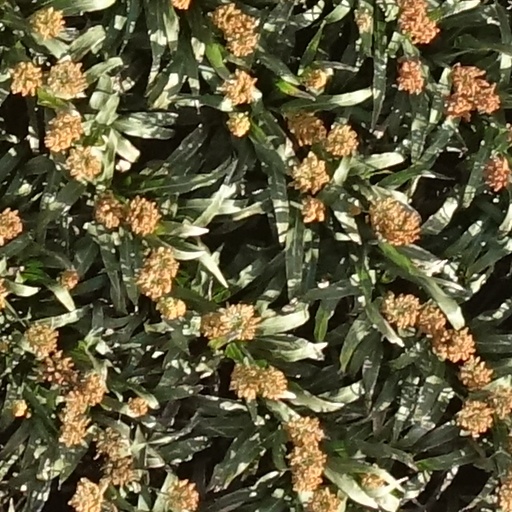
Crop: sorghum